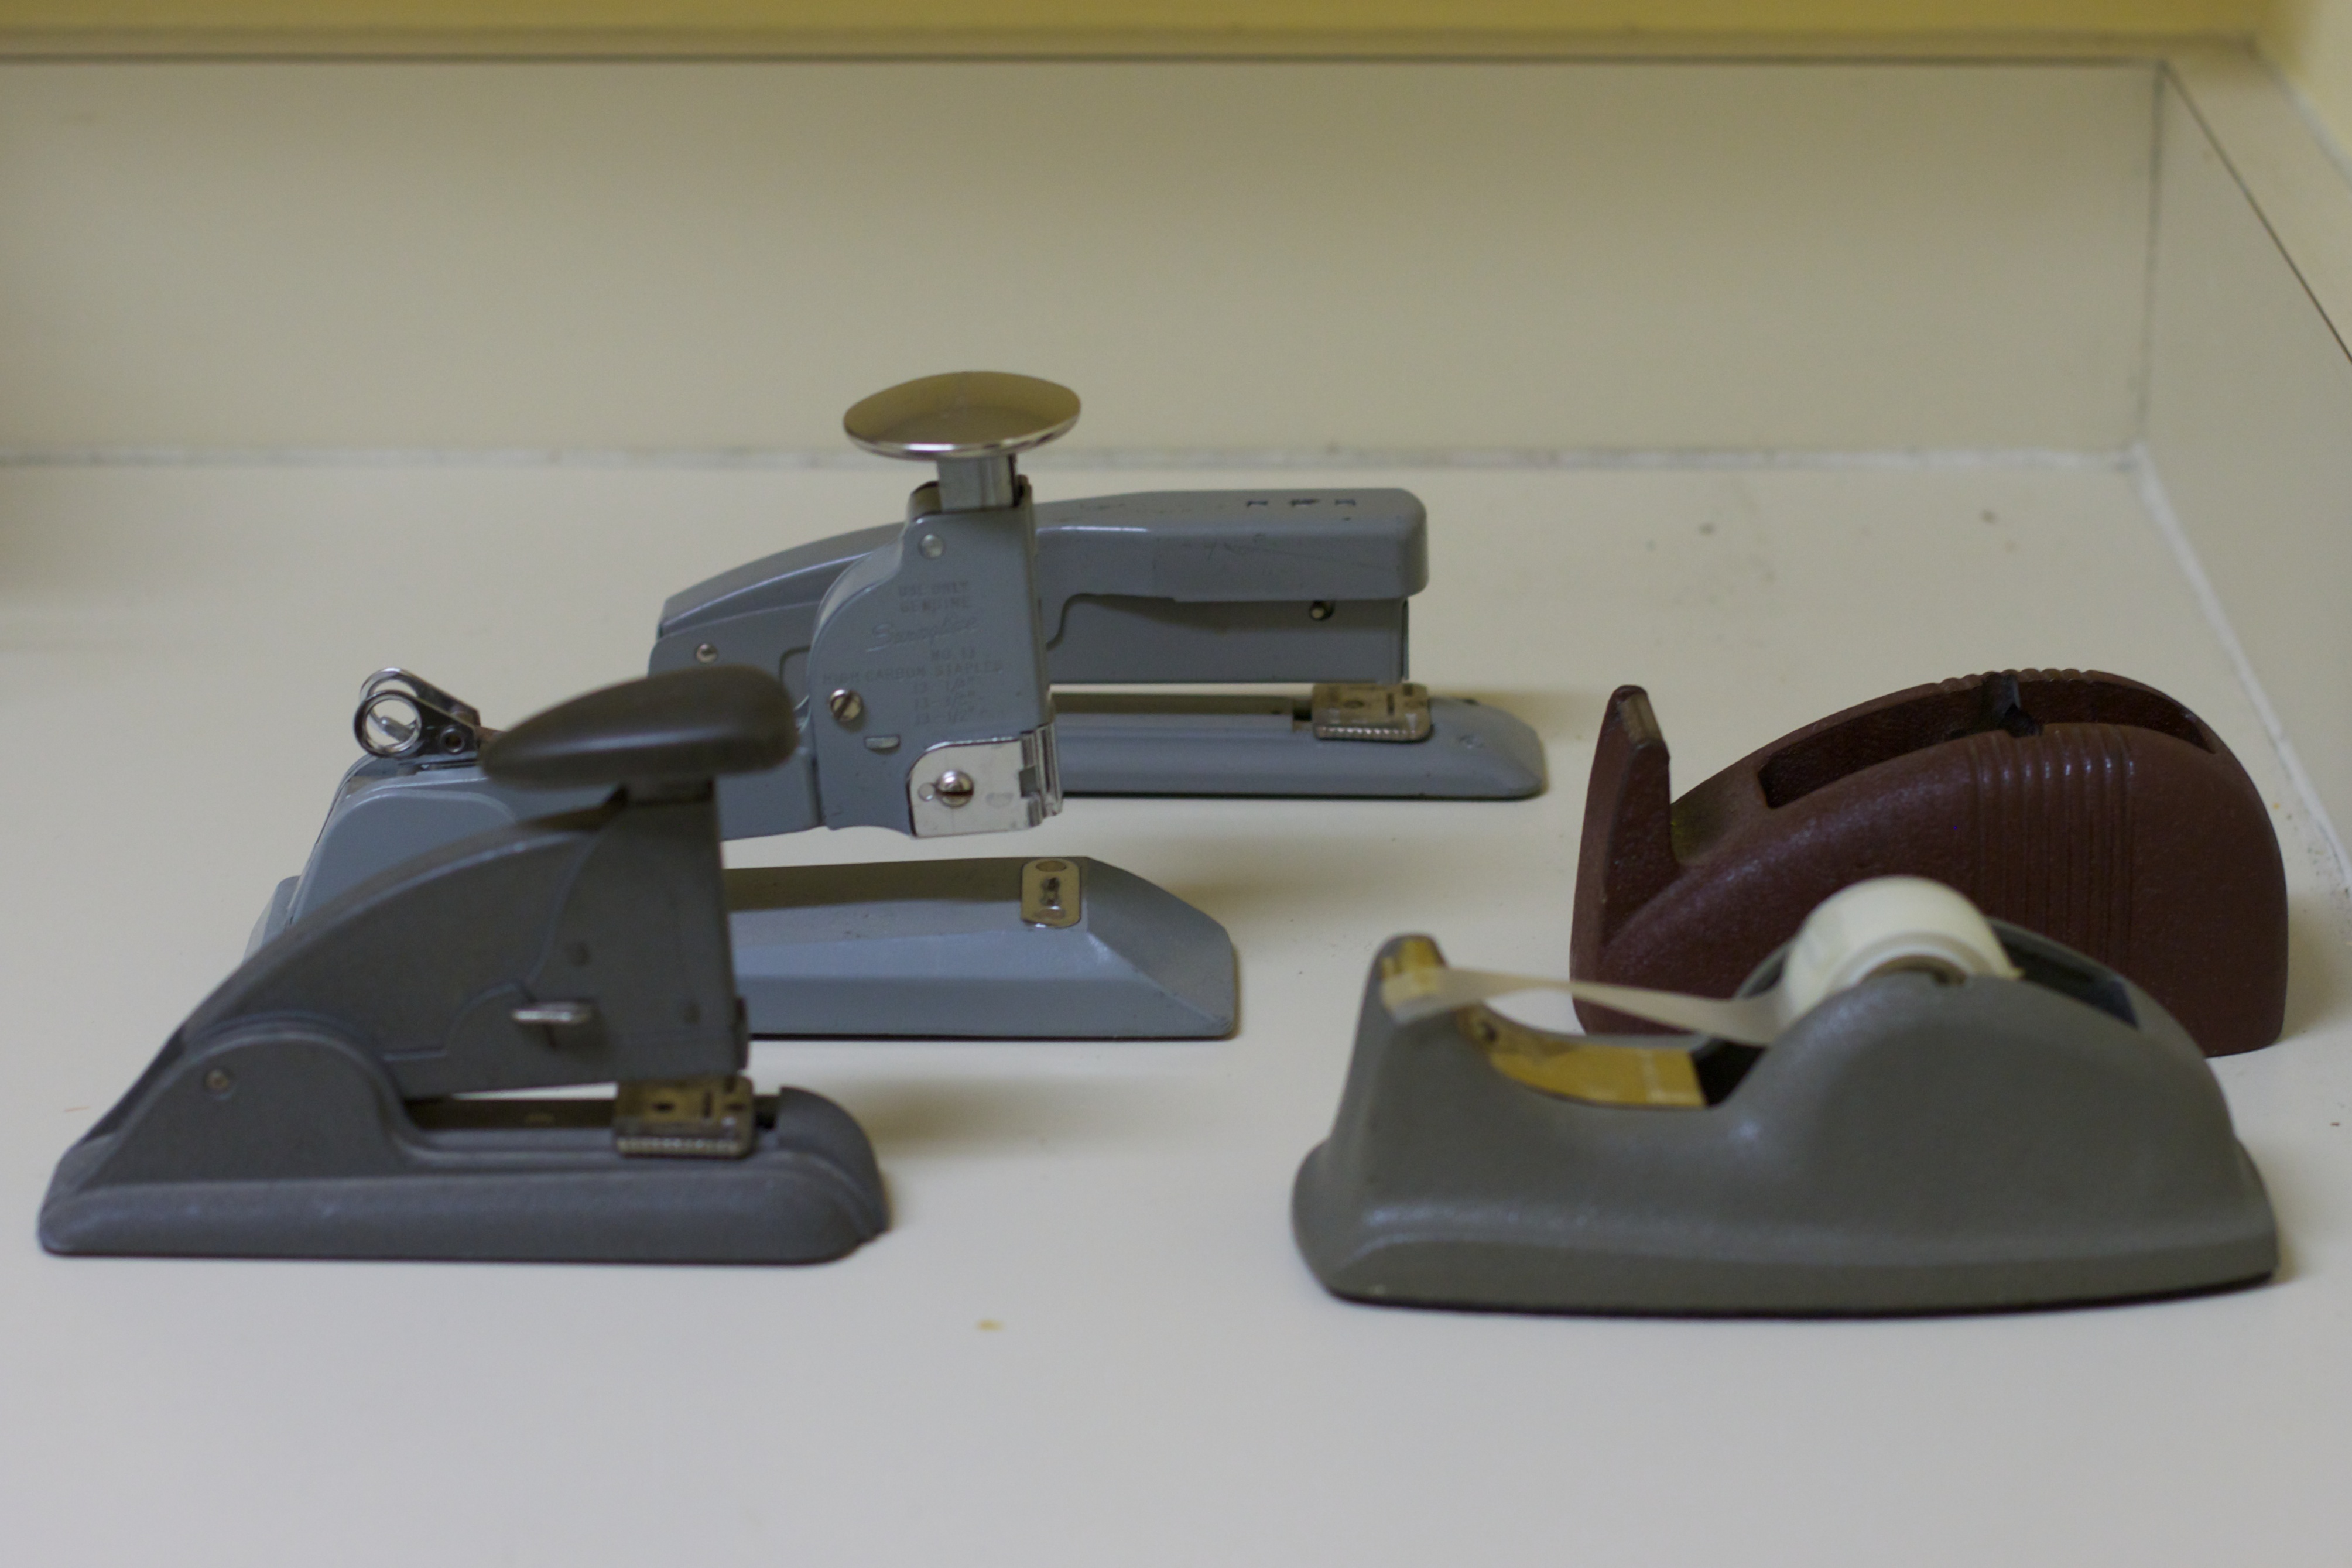
odyssey, automotive exterior